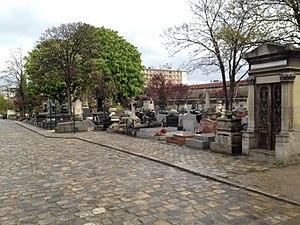
Le cimetière de Belleville est situé dans le quartier de Belleville à l'angle de la rue de Belleville et de la rue du Télégraphe dans le 20ᵉ arrondissement de Paris. Ce cimetière de 1,80 hectare de surface accueille 3210 concessions.